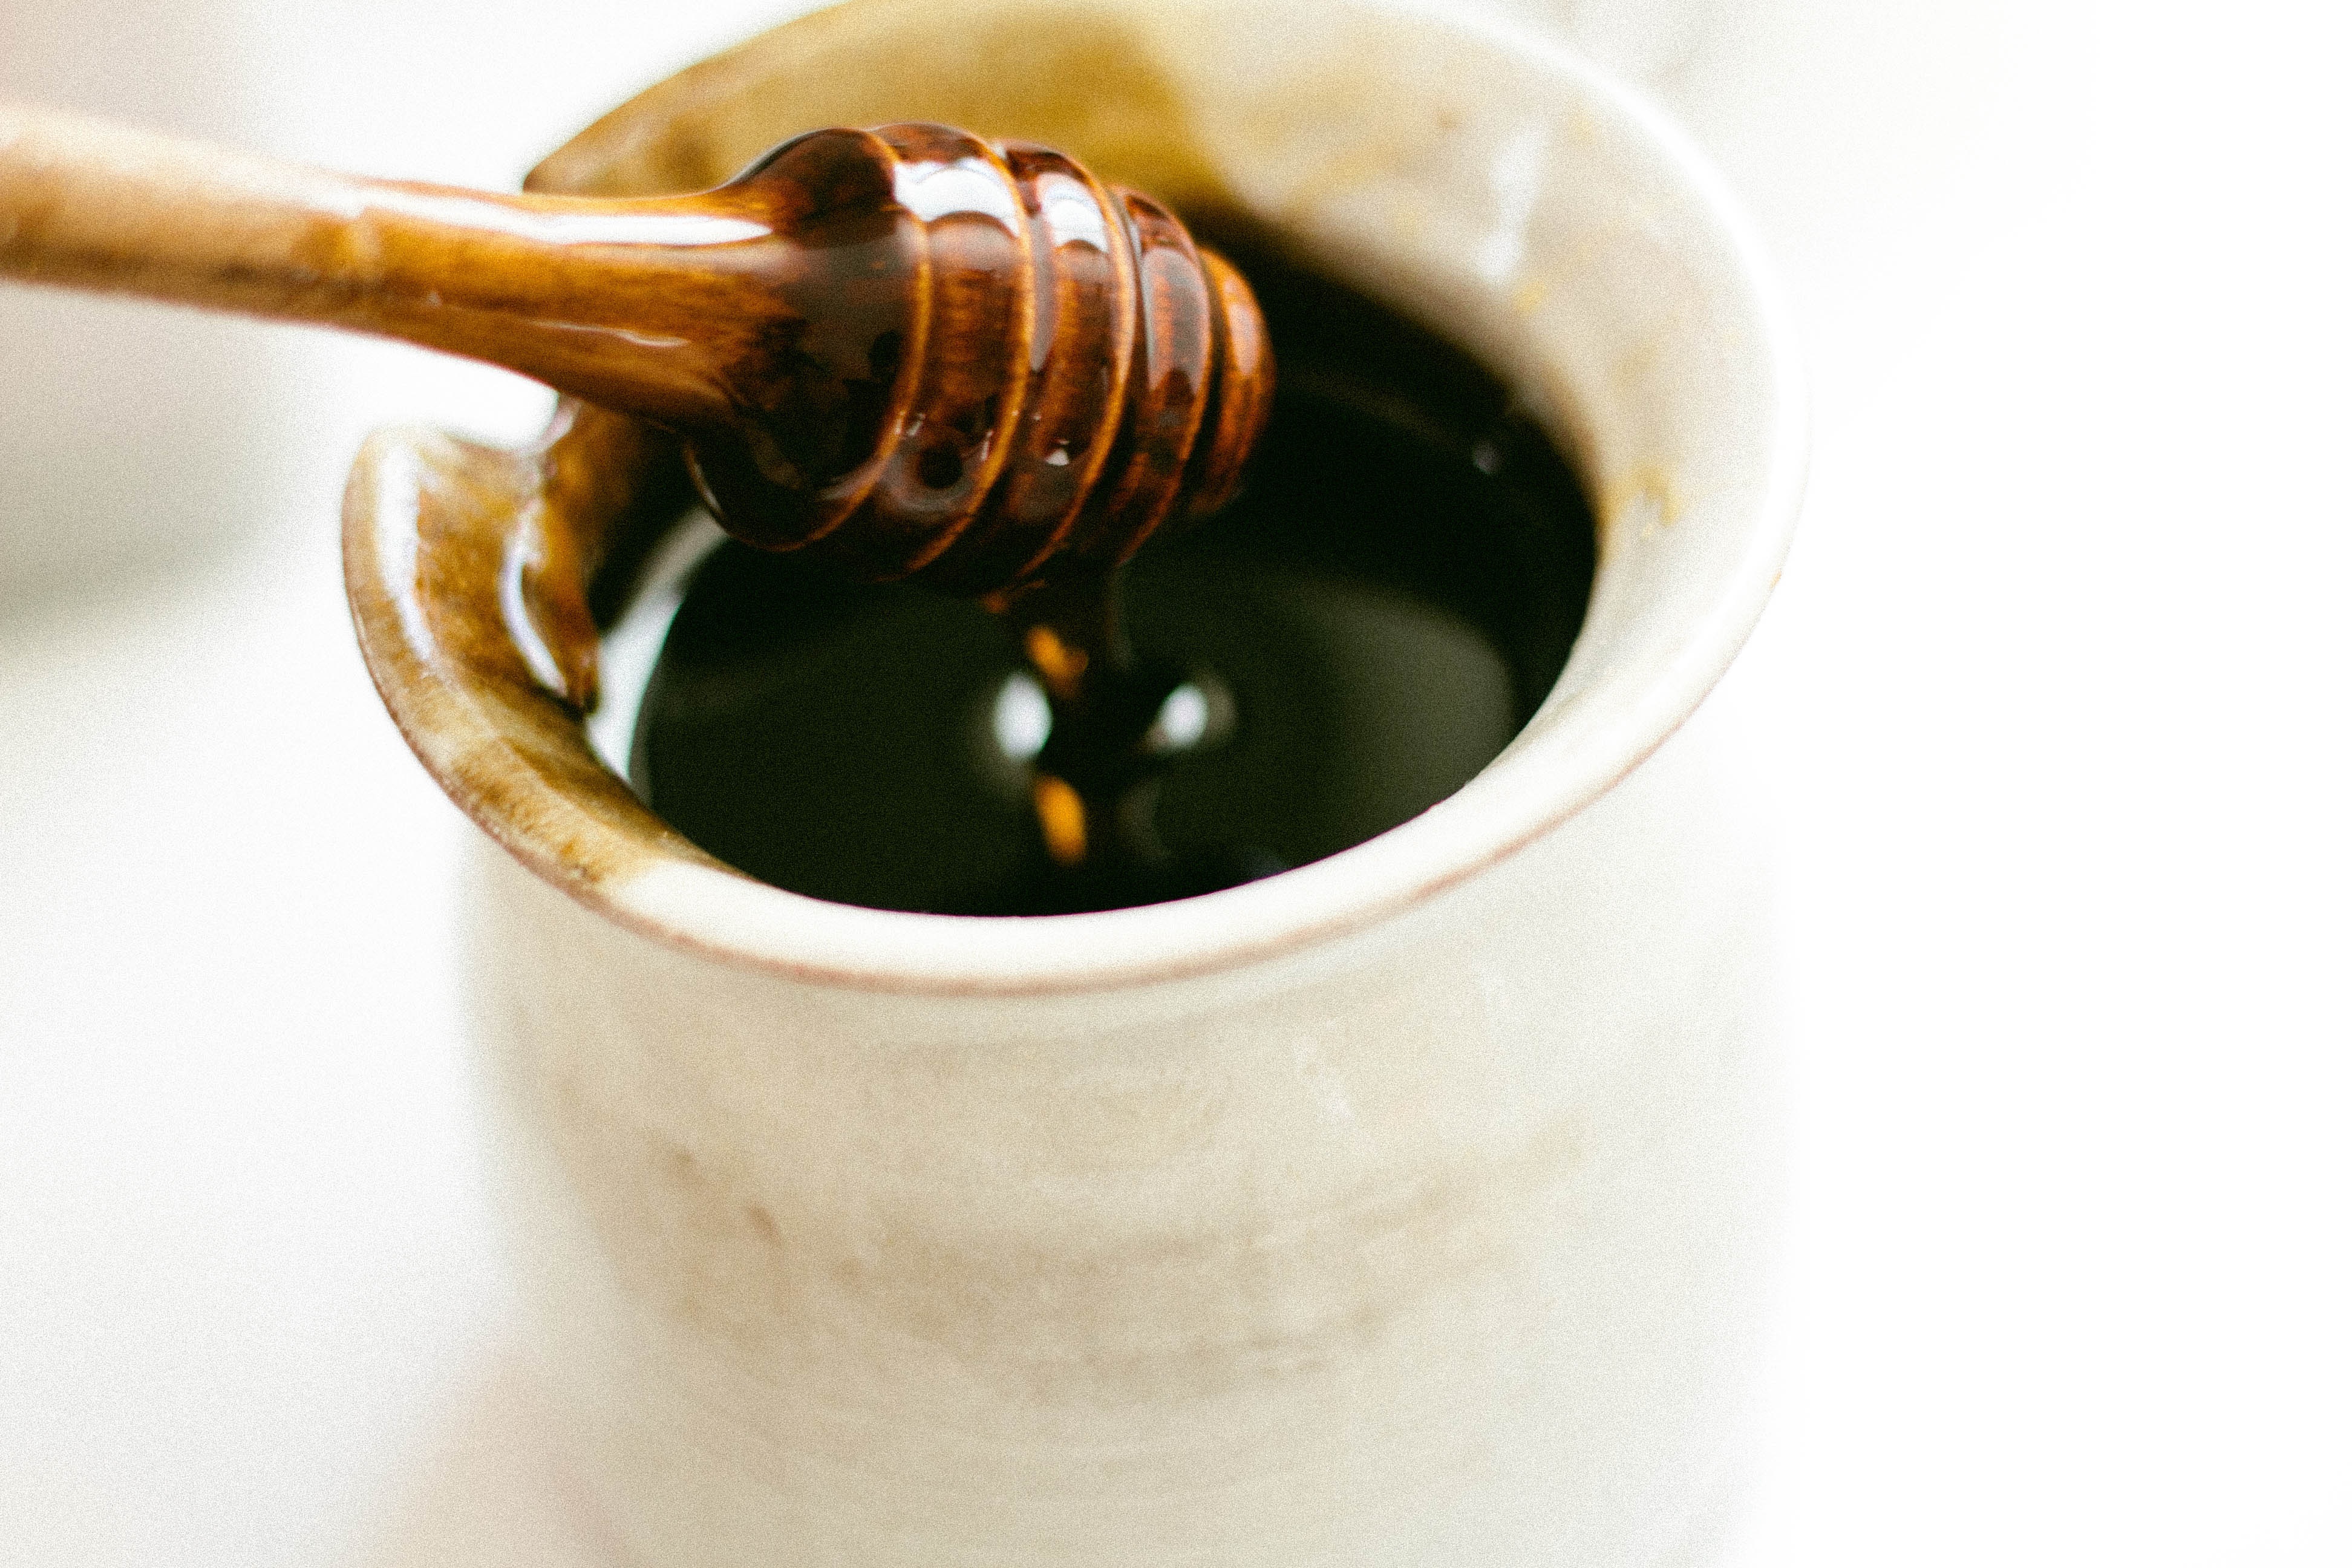
sweet, tea, pot, tool, honey, jar, dish, food, cooking, ingredient, produce, drink, dessert, eat, cuisine, wooden, dipper, flavor, honey dipper, bee honey